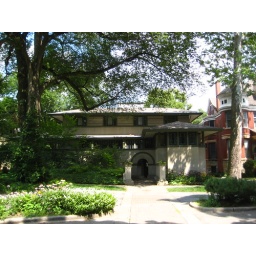
1901. it's his first praire style house in oak park. 210 forest ave.